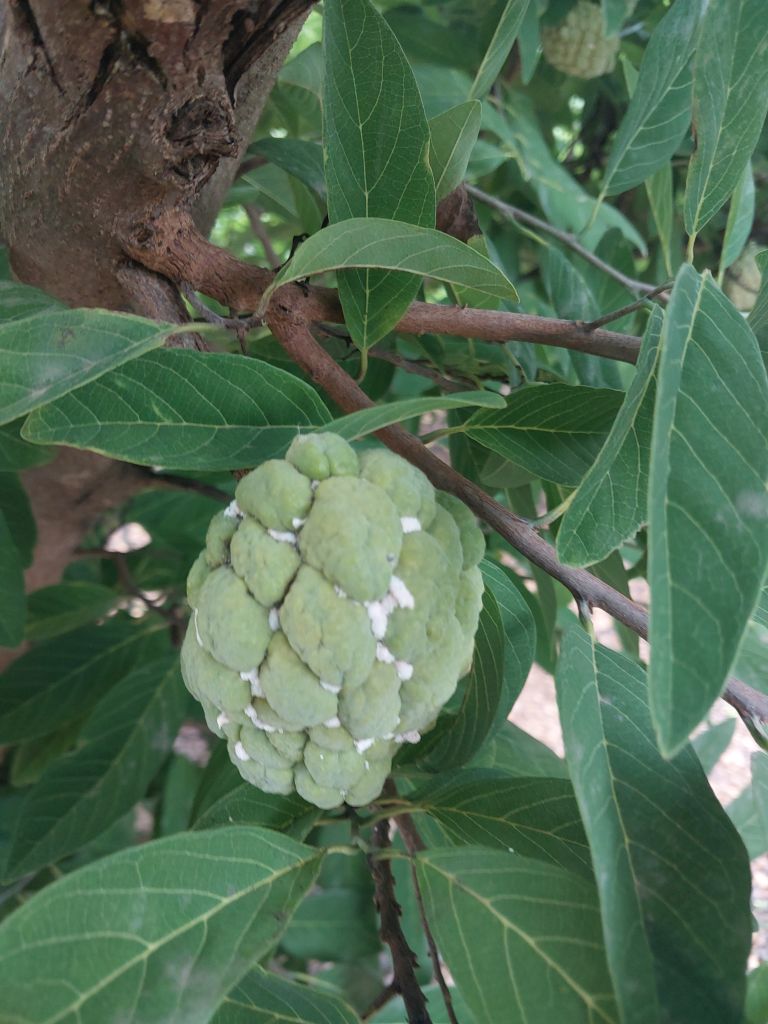
Disease label: Mealy Bug